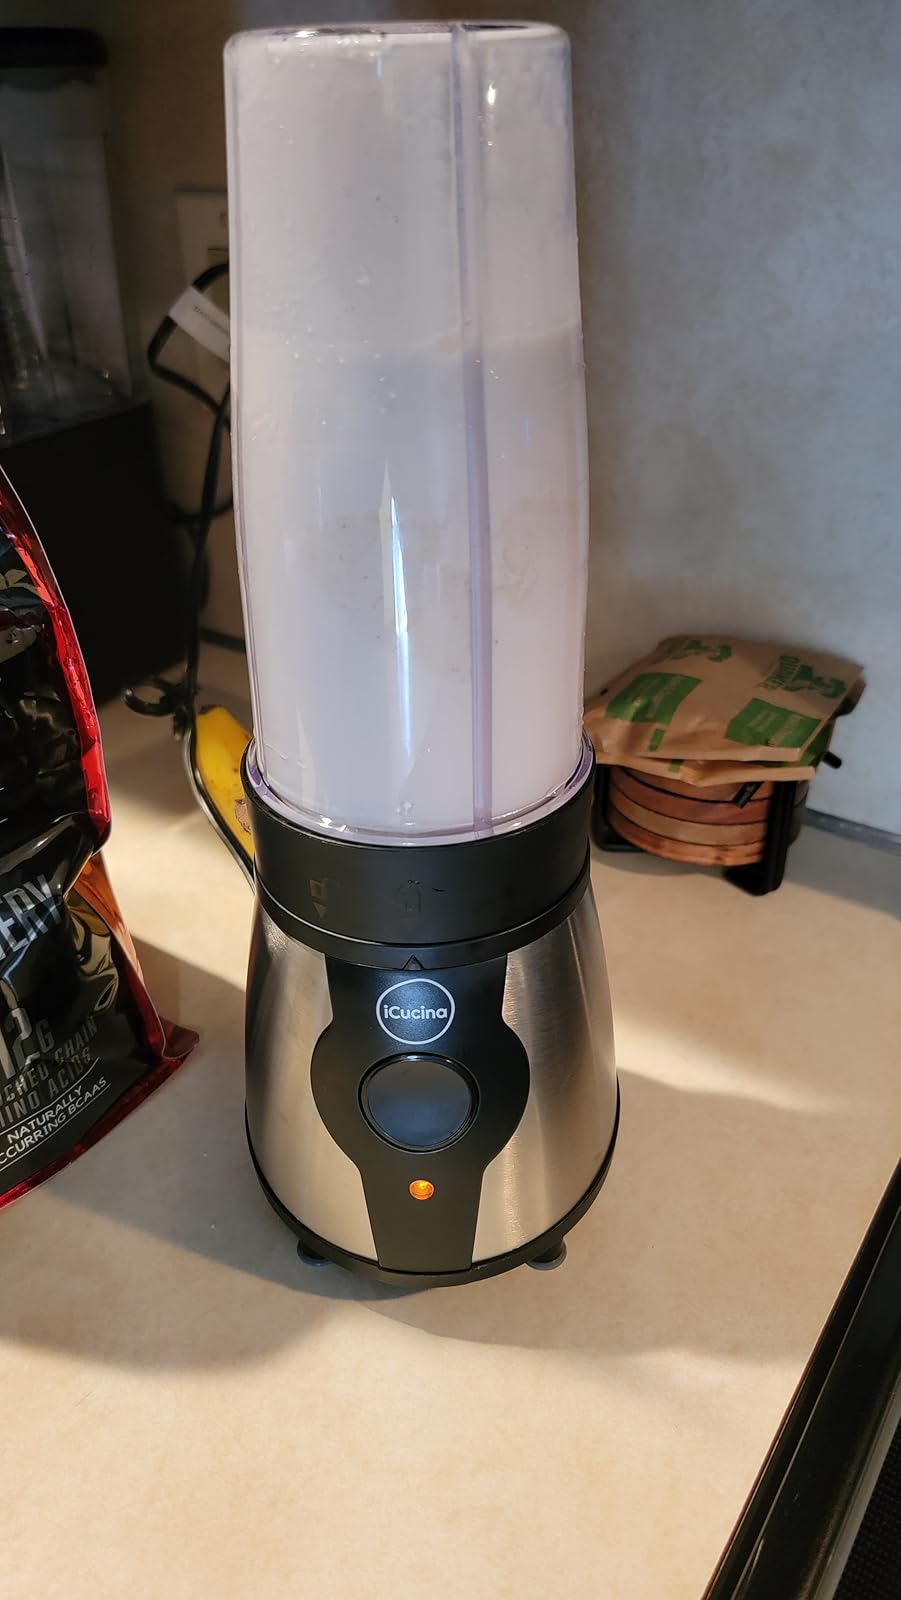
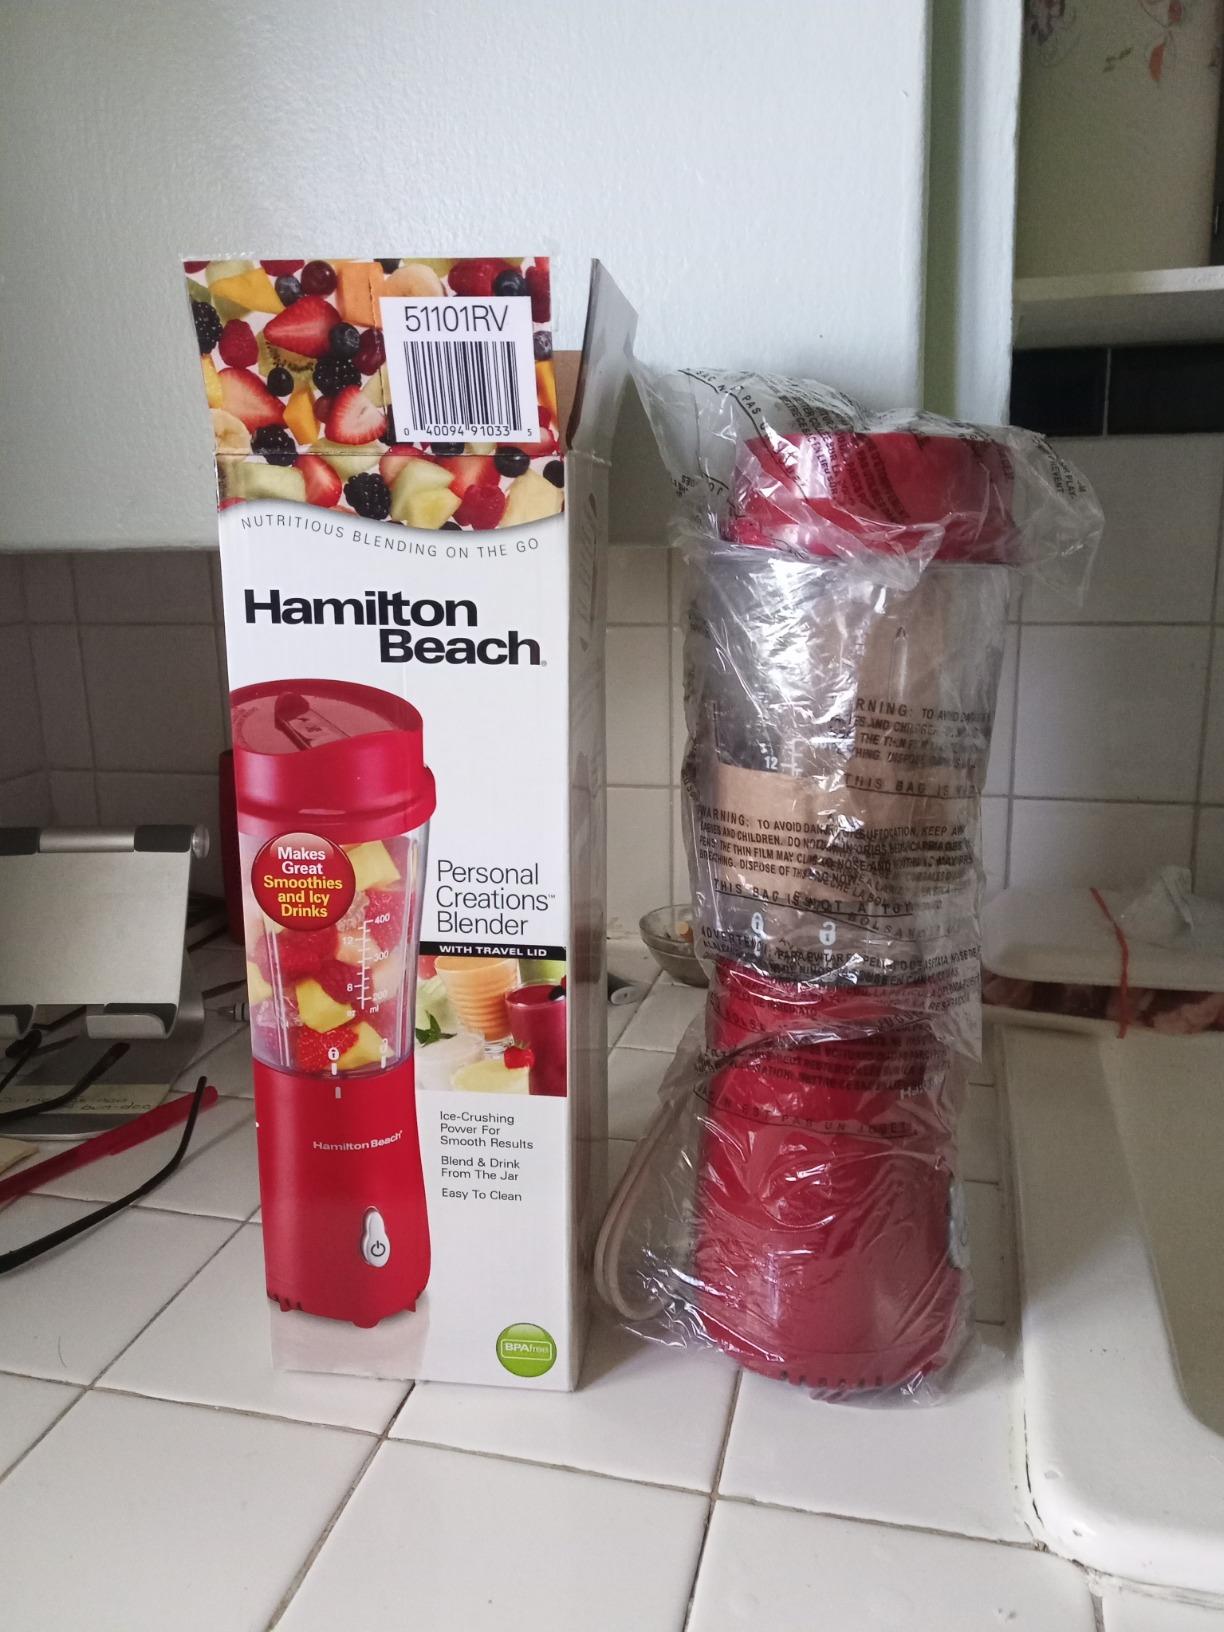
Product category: items_blender
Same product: no